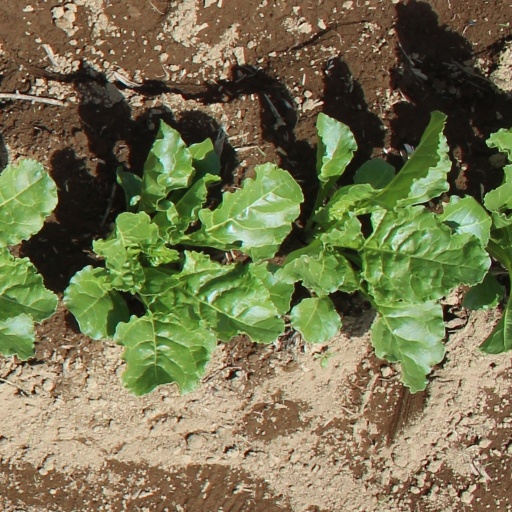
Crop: sugar beet